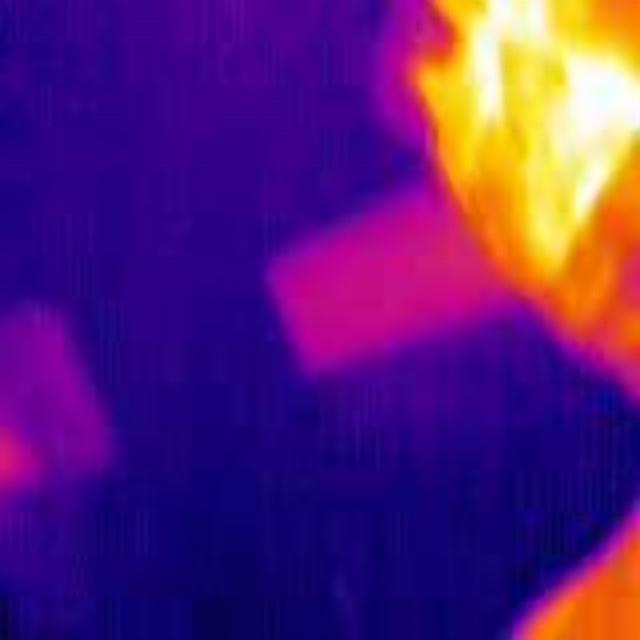
Detected objects:
label: person